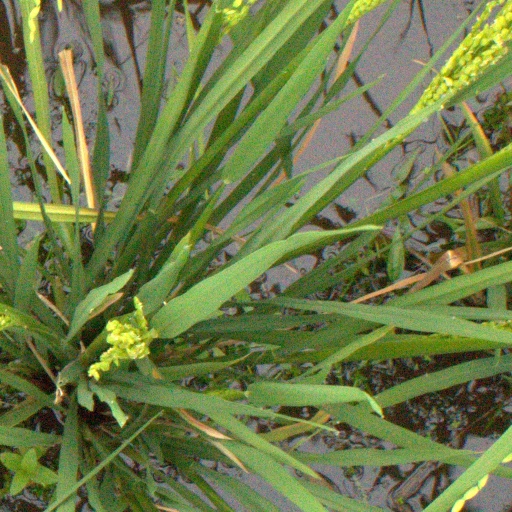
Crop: rice